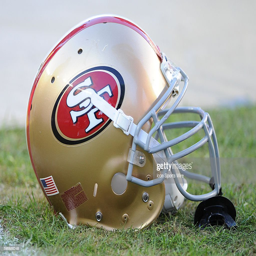
a helmet sits on the sidelines during warm ups before the start of a regular season game .